Castillo de San Romualdo

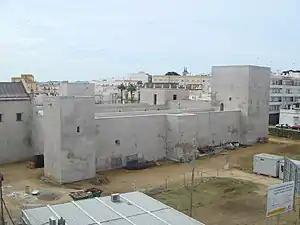
Castillo de San Romualdo

Castillo de San Romualdo is a castle located in San Fernando in the Province of Cádiz, Andalusia, Spain. Built in the Mudéjar style, it was first mentioned in 1268.